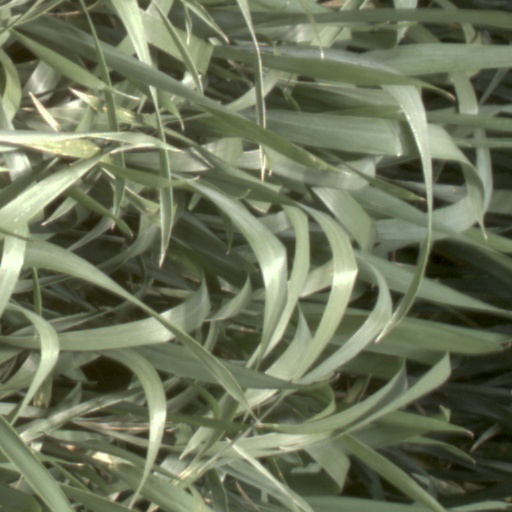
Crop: wheat